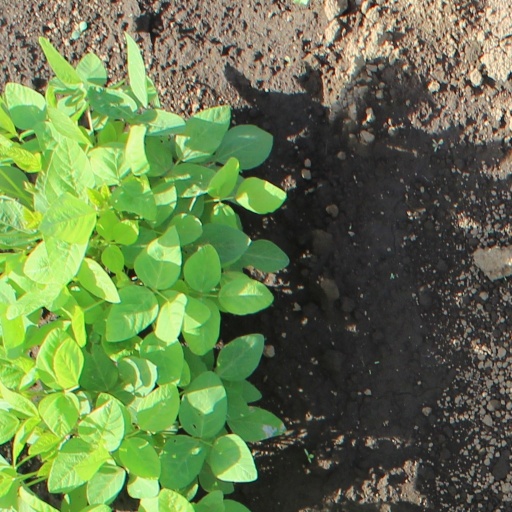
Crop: soybean